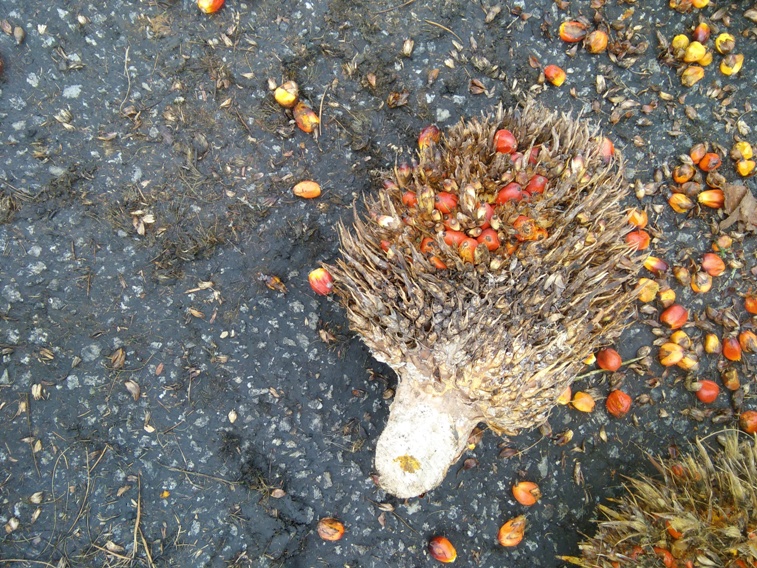
Ripeness: Overripe